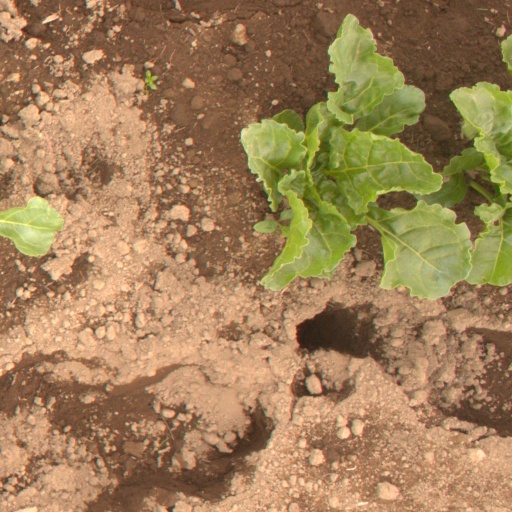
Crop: sugar beet